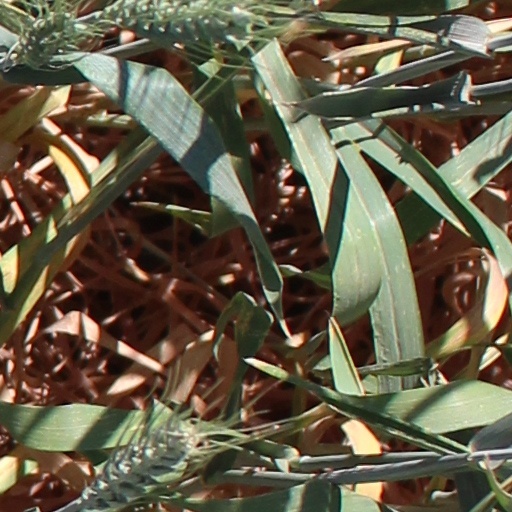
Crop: wheat